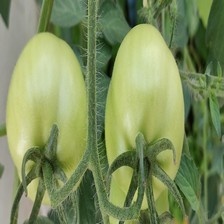
Label: tomato